Aquarium de La Rochelle

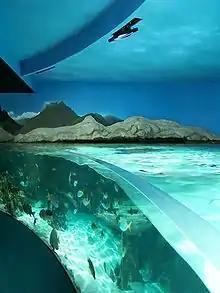
An aquarium in the Aquarium de La Rochelle

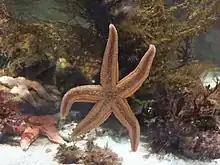
"Asteria rubens" from Aquarium de La Rochelle

The aquarium is open every day of the year. The tour requires at least two hours of visiting. The tour is made for families since observation points at children's heights are provided, as well as audio guides.